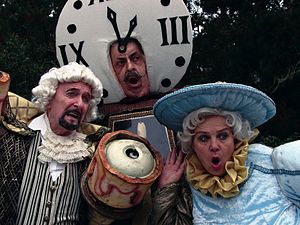
Kostume
Medvirkende i Skønheden og udyret iført kostumer.
Et kostume er en dragt til brug for optræden eller udklædning. Et kostume giver indtryk af, at bæreren er en anden end normalt og kan bruges ved fastelavn, karneval og ved optræden på teater, film og tv.